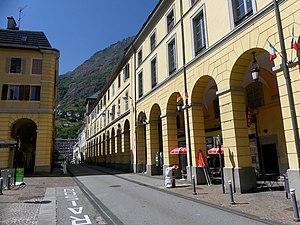
Vue des arcades le long de la Rue de la République, à Saint-Jean-de-Maurienne, en Savoie.
Saint-Jean-de-Maurienne est une commune française située dans le département de la Savoie, en région Auvergne-Rhône-Alpes.